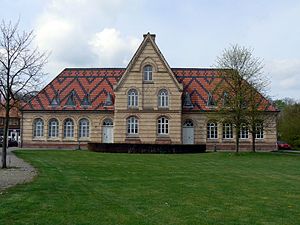
Kappel / Galleri
Kappel er en by i det nordlige Tyskland under Slesvig-Flensborg kreds i Slesvig-Holsten. Byen ligger på den vestlige bred af Slien på halvøen Angel ved overgangen til halvøen Svans og har cirka 12.000 indbyggere.